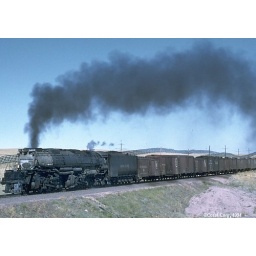
UP 4004c DD loc pulling coal train 60 cars Rock River Wyoming Photo taken by Otto Perry